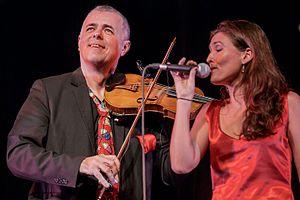
Morwenn Le Normand et Ronan Pinc en fest-noz lors du festival Yaouank le 19 novembre 2016 au MusikHall du Parc Expo de Rennes.
Ronan Pinc, né 3 mars 1965 à Saint-Brieuc, est un musicien et violoniste breton autodidacte, naviguant dans divers univers musicaux ; notamment ceux du jazz et de la musique traditionnelle.